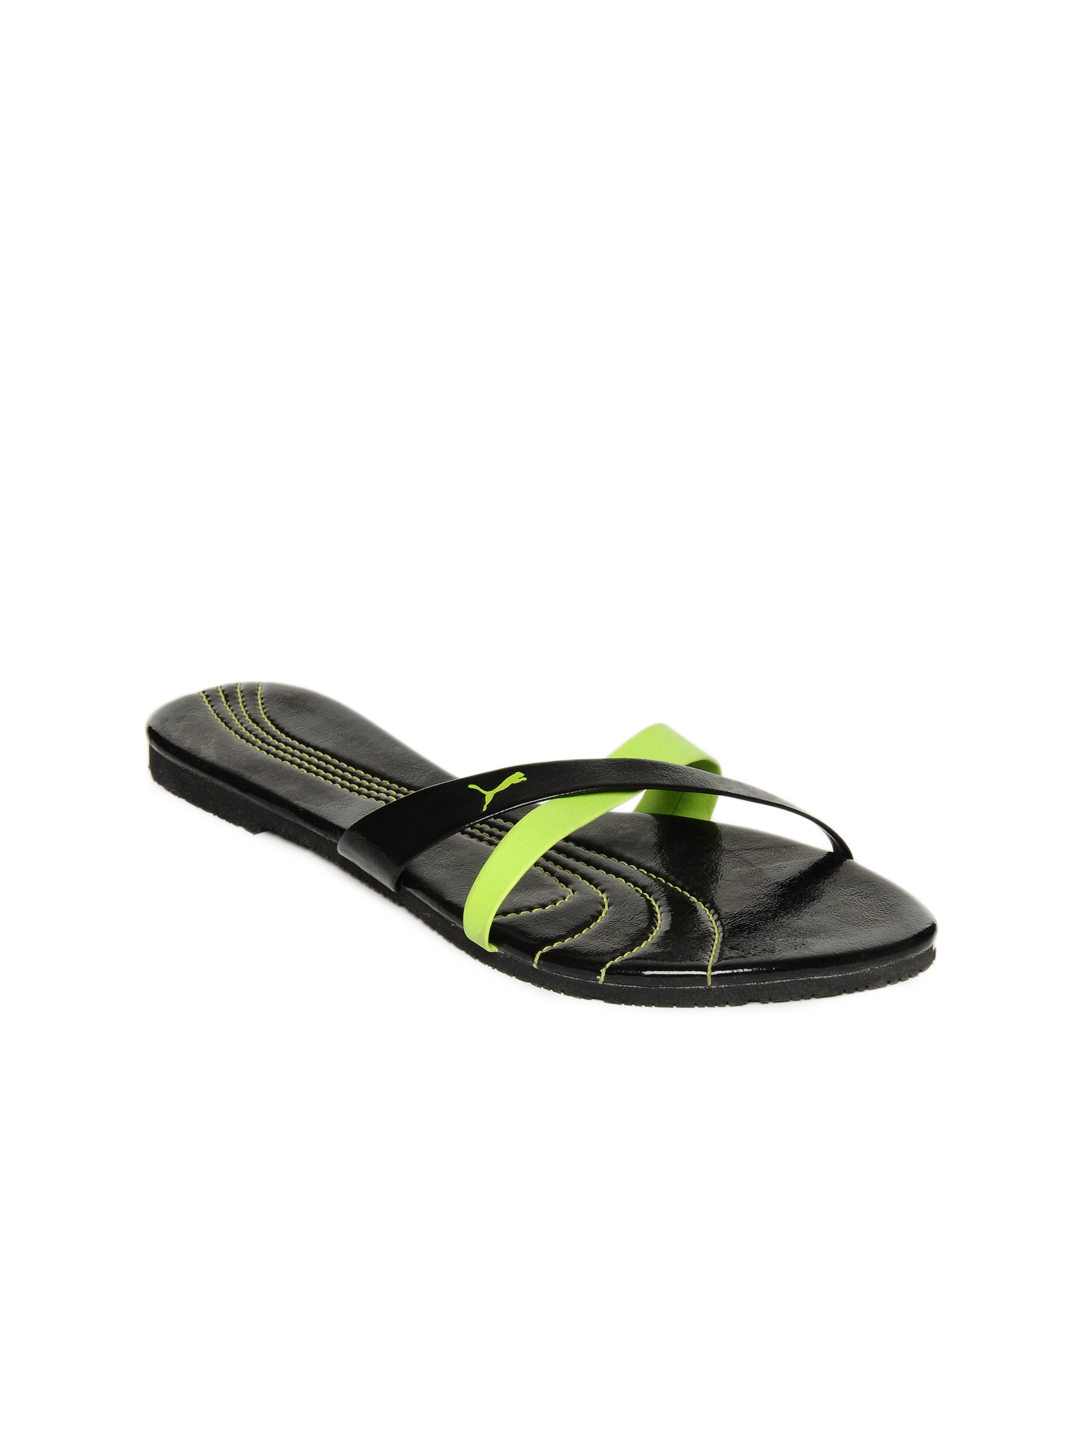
Puma Women Black Grace Flats
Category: Footwear / Shoes / Flats
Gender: Women
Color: Black
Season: Summer 2012
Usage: Casual